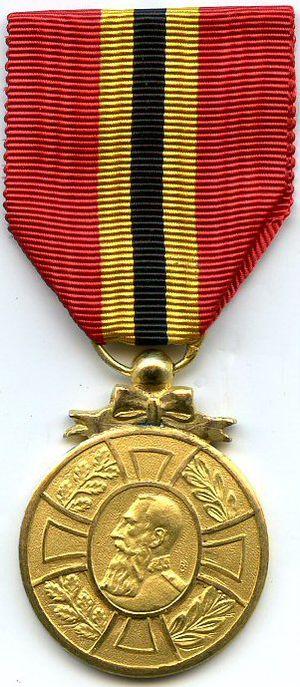
Belgique - Médaille Commémorative du Règne du Roi Léopold II 1865–1909
La Médaille commémorative du règne du roi Léopold II était une médaille commémorative belge instituée le 21 juillet 1905 par arrêté royal en reconnaissance des services rendus à l'État sous le règne du roi Léopold II et attribuée tout d'abord à des fonctionnaires civils mais dont le statut fut ultérieurement amendé pour inclure le service militaire, puis encore plus tard, le service au sein de la Force publique.
Théophile-Théodore-Joseph-Antoine Wahis est né en Flandre Occidentale et plus précisément à Ménin, le 27 avril 1844 de l'union de Théophile Wahis père et Clotilde Delrue. Il décède à Schaerbeek le 26 janvier 1921 à l'âge de 76 ans. Il est principalement connu pour avoir été un militaire et un haut fonctionnaire de l'État Central Belge au Congo. Il occupait la fonction de gouverneur général de l'État libre du Congo de 1892 à 1908 mais aussi du Congo Belge de 1908 à 1912. Il fut décoré au cours de sa carrière et notamment anobli comme baron en 1901 pour les services rendus à la couronne.